Julio Baylón

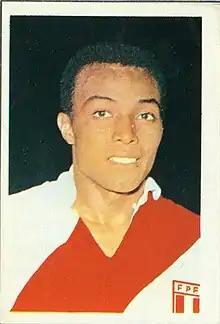
Baylón in 1970

Julio Alberto Temístocles Baylon Aragonés (10 December 1947 – 9 February 2004) was a Peruvian footballer who played as a right winger.